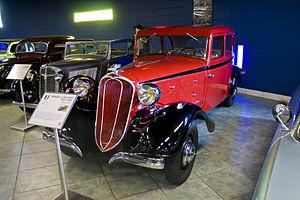
Lucien Chenard, est administrateur-délégué et directeur technique du constructeur automobile Chenard et Walcker de 1922 à 1940.